Illegals Program

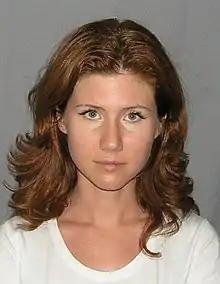
Anna Chapman

Anna Chapman—maiden name—was arrested with nine others in 2010. According to US authorities, her former name is Anya Kushchenko, and she is a Volgograd native. (According to some reports, she was born in Ukraine.) Her father was employed in the Russian embassy in Nairobi, Kenya. She received her master's in economics degree from the Peoples' Friendship University of Russia in Moscow. She later worked in London at NetJets, Barclays Bank, and other companies.